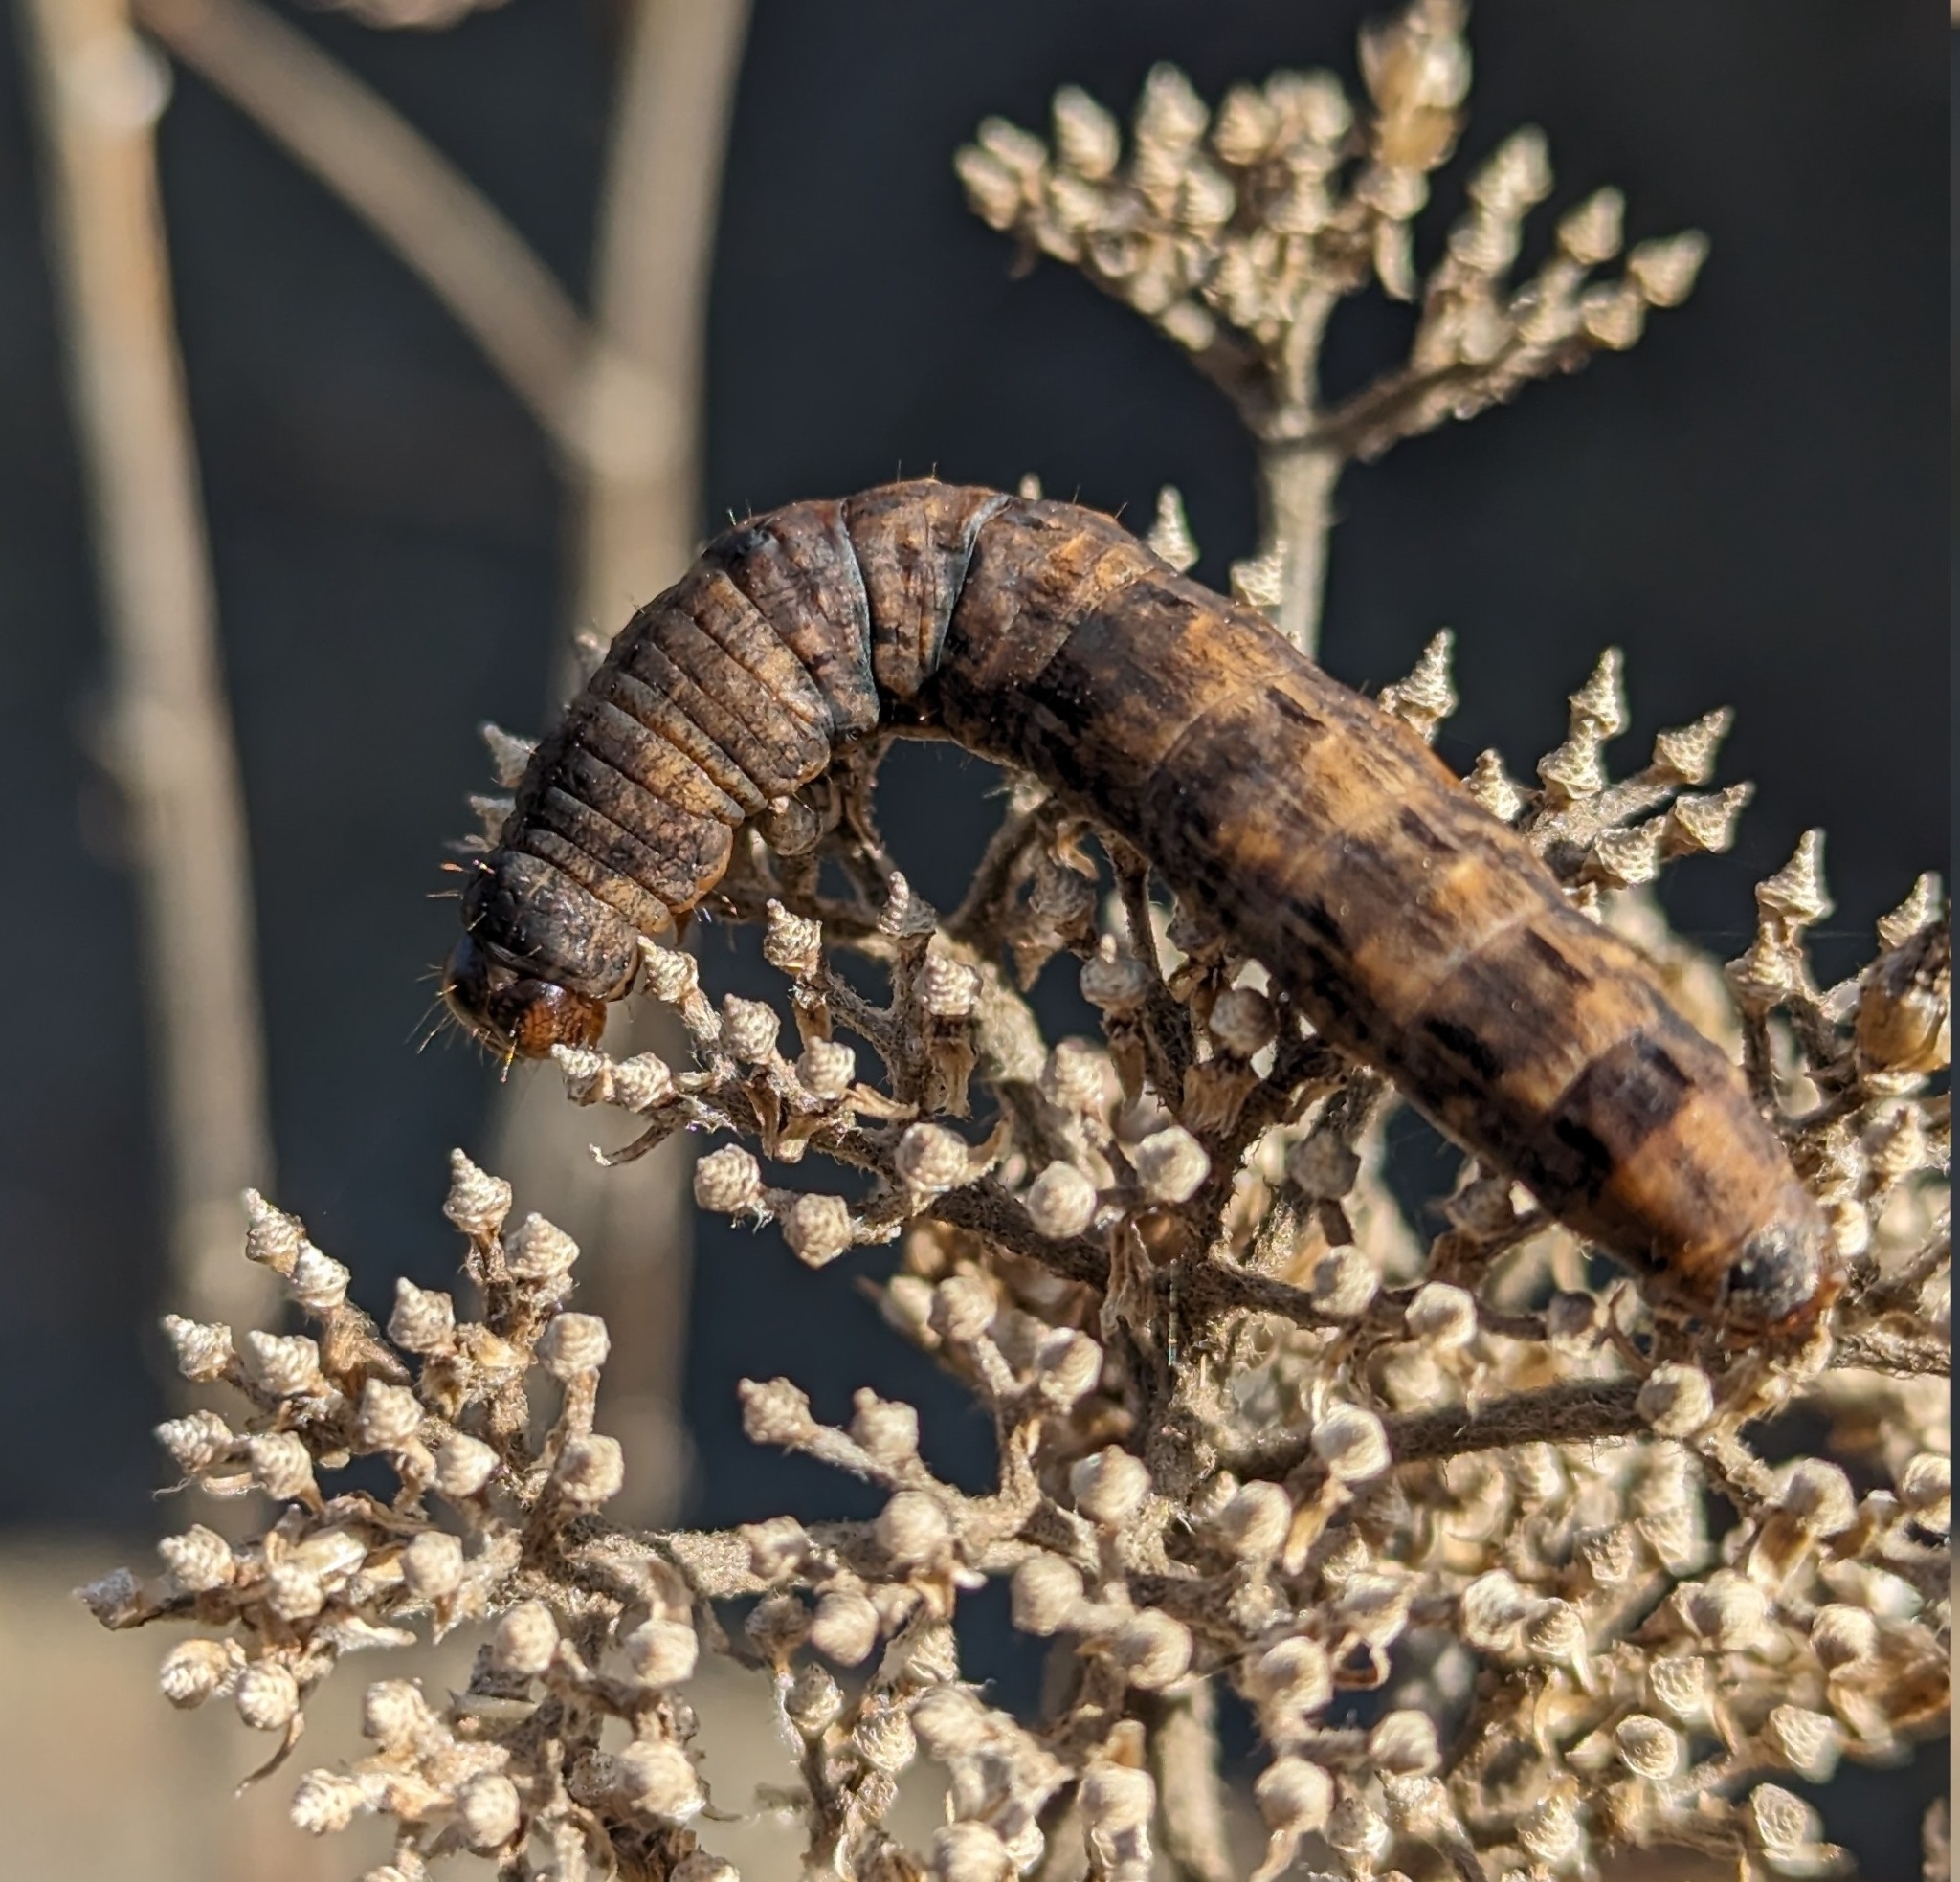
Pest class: cutworms